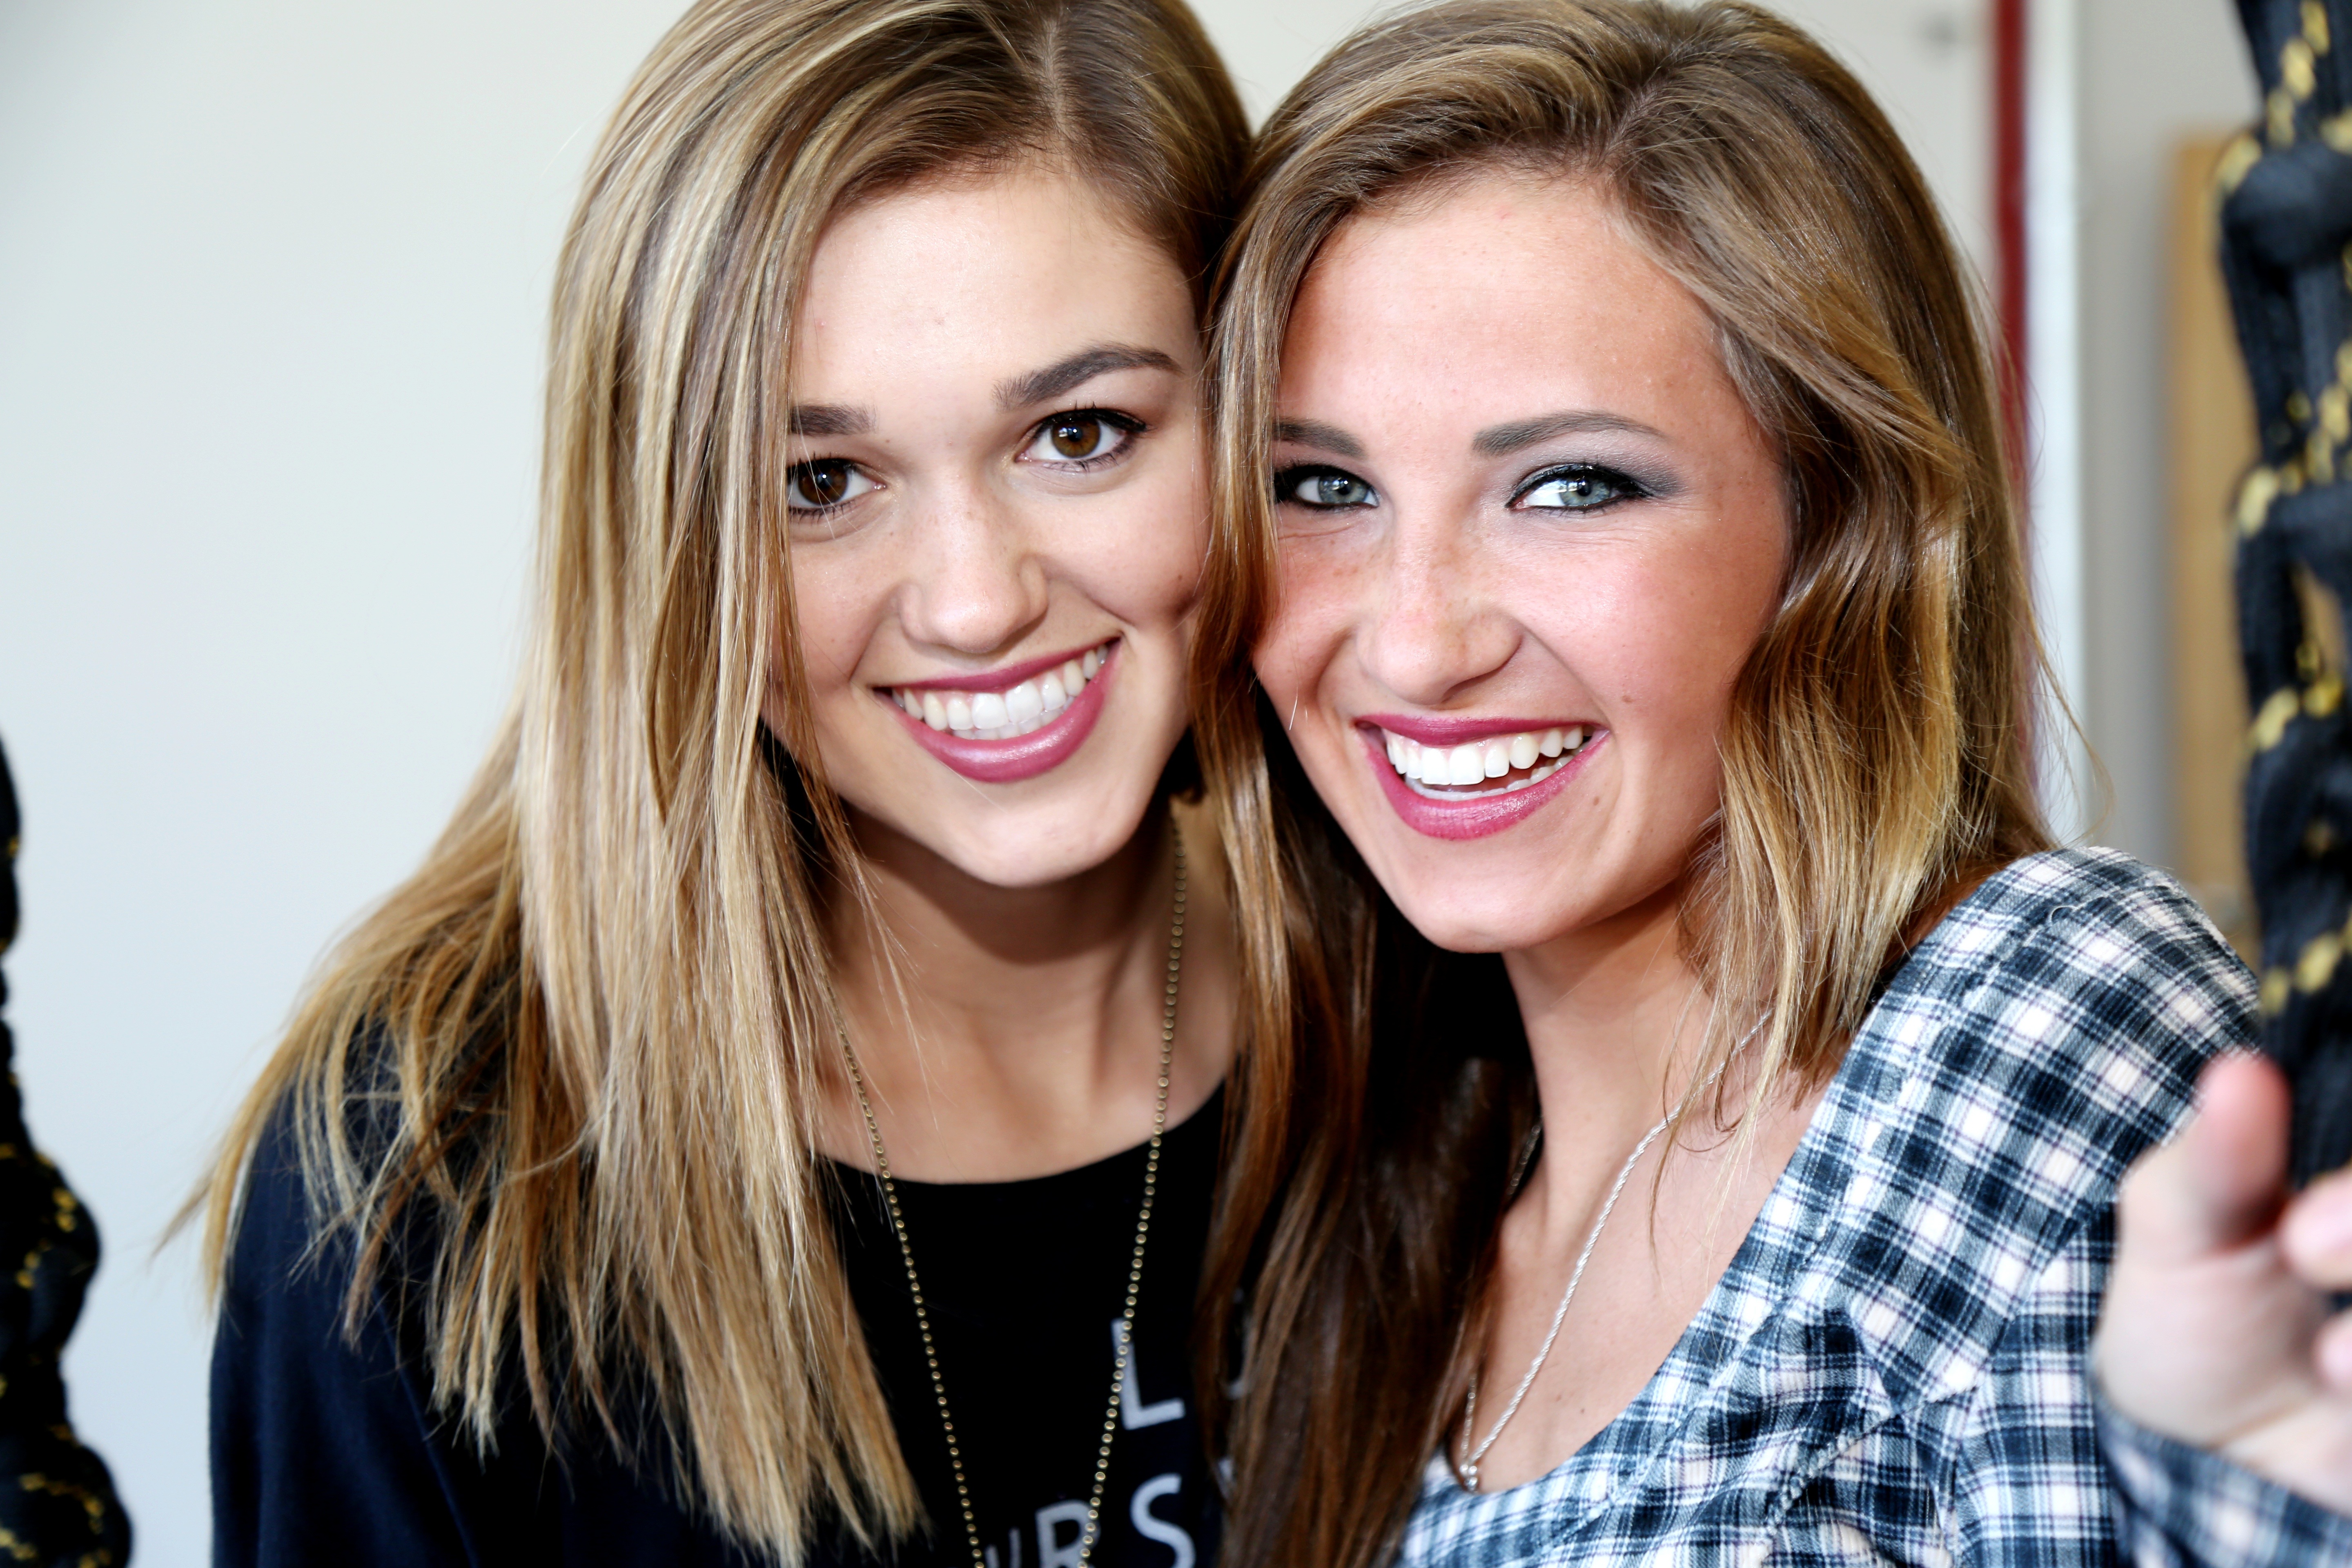
person, people, girl, photography, play, female, portrait, model, young, fashion, christian, smile, eyes, shorts, selfie, beauty, sexy, style, attractive, glamour, hip, fashion girl, chic, woman fashion, inspire, fashion models, portrait photography, country girl, jean shorts, sweet 16, high school girl, christian model, christian youth